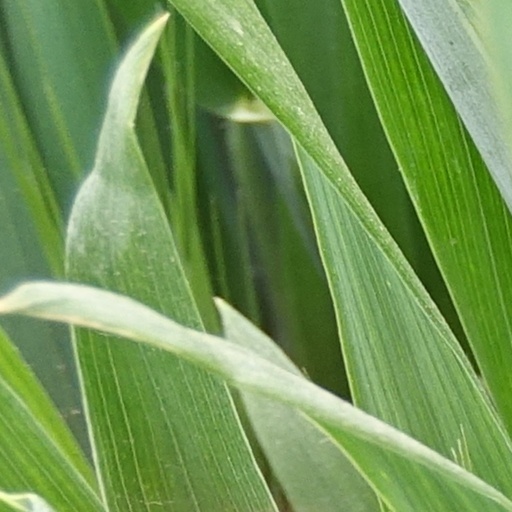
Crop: wheat